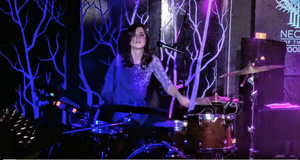
Sarah Jones est une musicienne britannique basée à Londres, connue surtout pour son travail de batteuse de studio et de tournée.